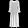
Label: Dress